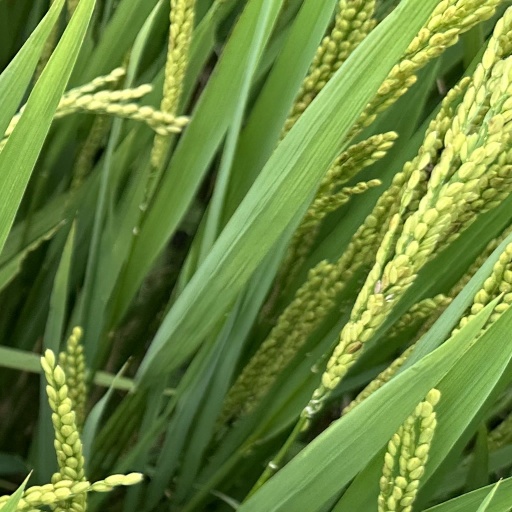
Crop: rice